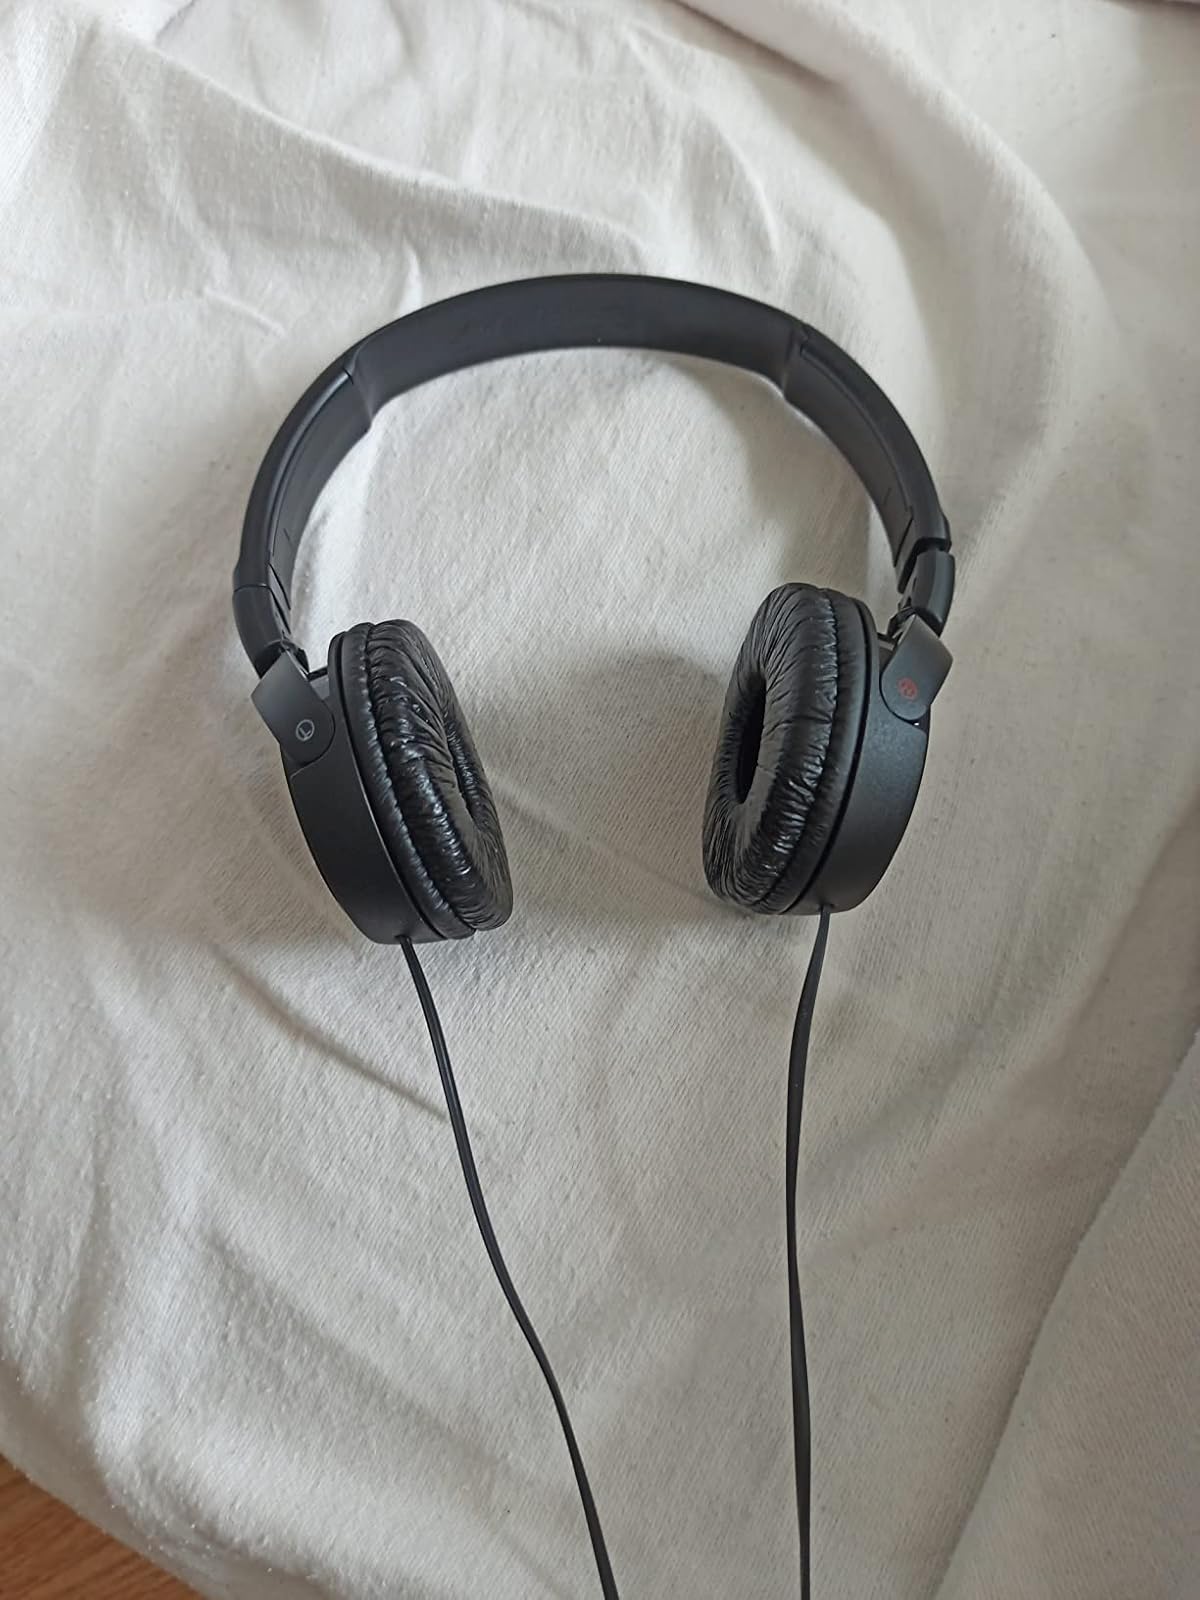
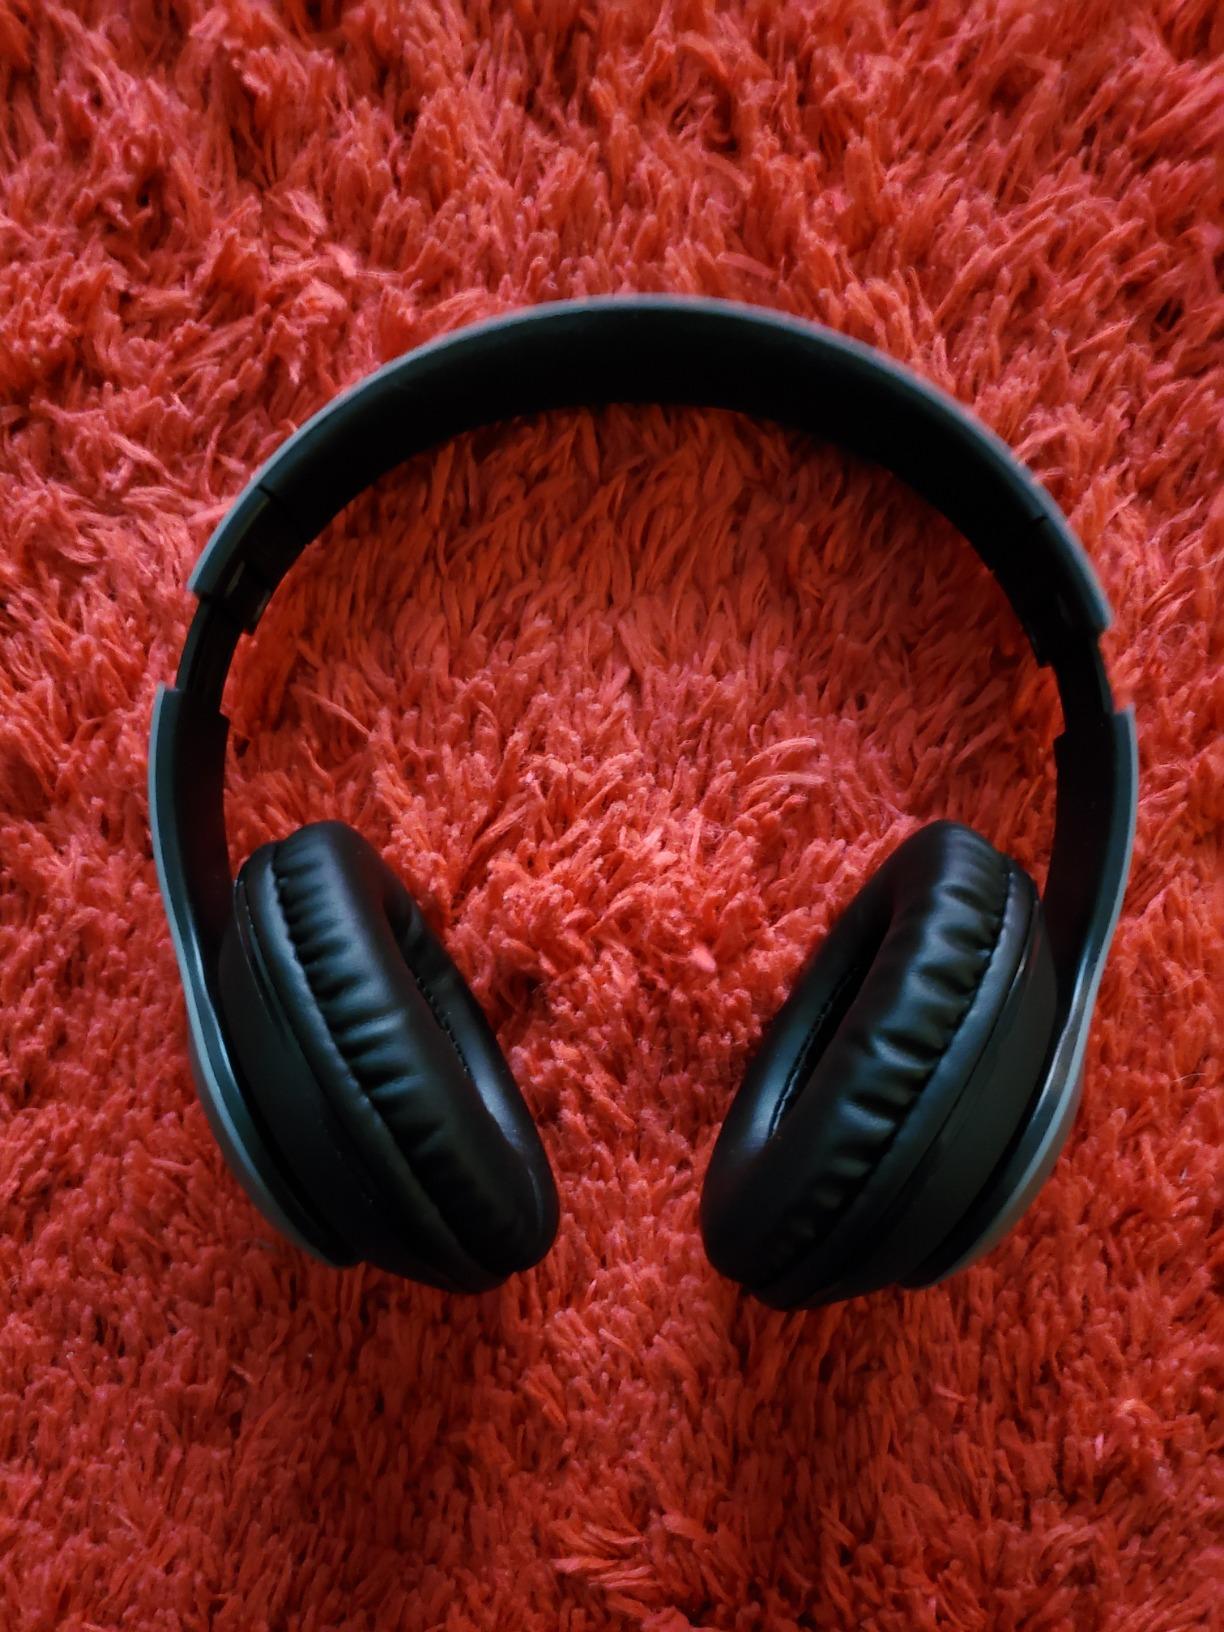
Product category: headphones
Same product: no